Łubowice, Silesian Voivodeship

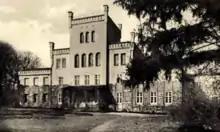
The palace c. 1939

Łubowice Palace ("Pałac Eichendorffów"), south of the village, was the birthplace of Joseph von Eichendorff in 1788. The Eichendorff noble family, originally from Serbów in the Neumark region, had acquired the manor in 1784. It remained the domicile of Joseph von Eichendorff's mother Karoline until her death in 1822, after which it was sold by auction and later purchased by Salomon Mayer von Rothschild. From 1852 it was a possession of Prince Victor of Hohenlohe-Schillingsfürst and his descendants, who bore the title of a "Duke of Ratibor" (Racibórz) since 1840. The palace was largely rebuilt in a Tudor style from 1858 to 1862. It was leased to the Eichendorff literary society in 1938.